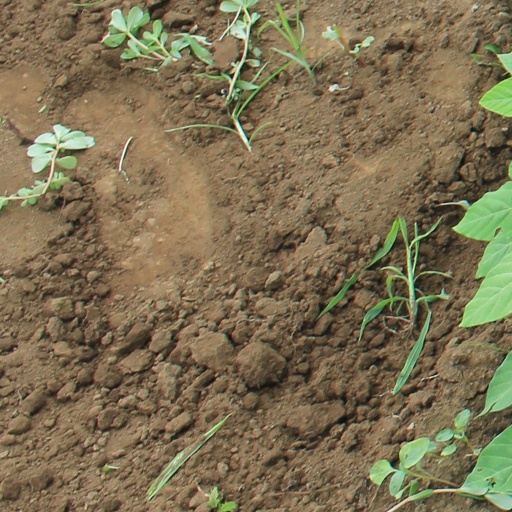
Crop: soybean